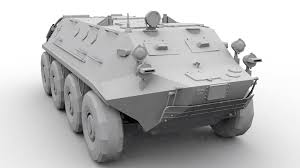
Label: BTR-60